Frank Bladin

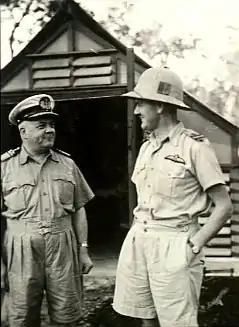
Two men in light-coloured military uniforms, one wearing a pith helmet

To help protect northern Australia from ongoing air attack, three squadrons of Spitfire fighters were transferred from the United Kingdom in late 1942, becoming operational in March 1943 as No. 1 Fighter Wing. A major engagement over Darwin on 2 May resulted in eight Spitfires crashing and several others making forced landings, for the destruction of one Japanese bomber and five fighters. An adverse communiqué concerning the action was issued from General Douglas MacArthur's headquarters and was picked up by Australian newspapers, which reported the Spitfires' "heavy losses" and caused resentment in NWA. Bladin complained to his superior, Air Vice-Marshal Bill Bostock, that the "alarmist tendency of the press and radio references was having a bad effect on the combat pilots". He also ordered an immediate Beaufighter strike led by Wing Commander Charles Read against Penfui airfield, on the assumption that this was where the Japanese raiders were based; four aircraft were destroyed on the ground.